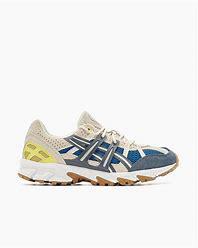
Brand: Asics
Model: Gel Sonoma 15 50